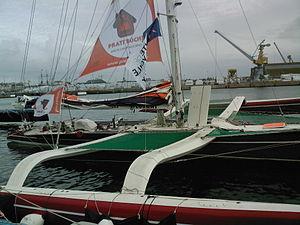
Le Côte d'Or II est un trimaran, réalisé à partir de la coque centrale du trimaran Paul Ricard et mis à l'eau en septembre 1986. C'est le dernier bateau d'Eric Tabarly
Bertrand Quentin, né le 18 février 1960, est un skipper et navigateur français de course au large.